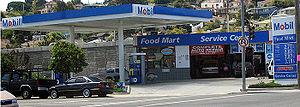
Mobil est une importante compagnie pétrolière américaine, née en 1911 de la scission de la Standard Oil de John D. Rockefeller et intégrée en 1999 dans l’ensemble ExxonMobil, à l'issue d'une fusion avec la compagnie Exxon Corporation. La marque Mobil est toujours utilisée par ExxonMobil, selon les emplacements géographiques.